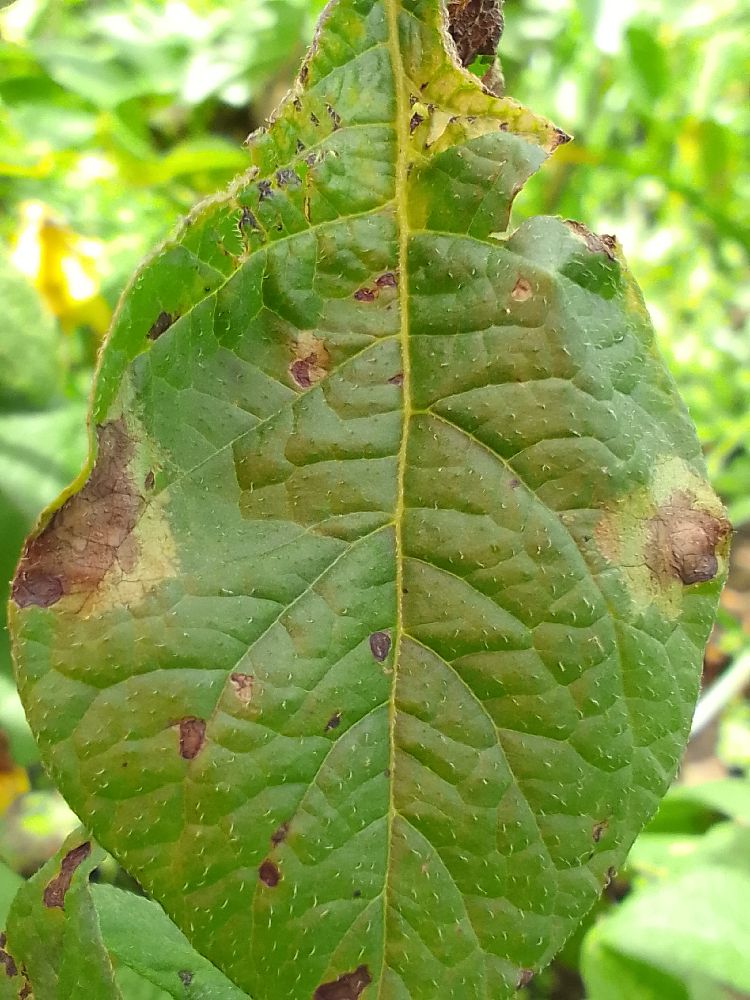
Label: Late blight